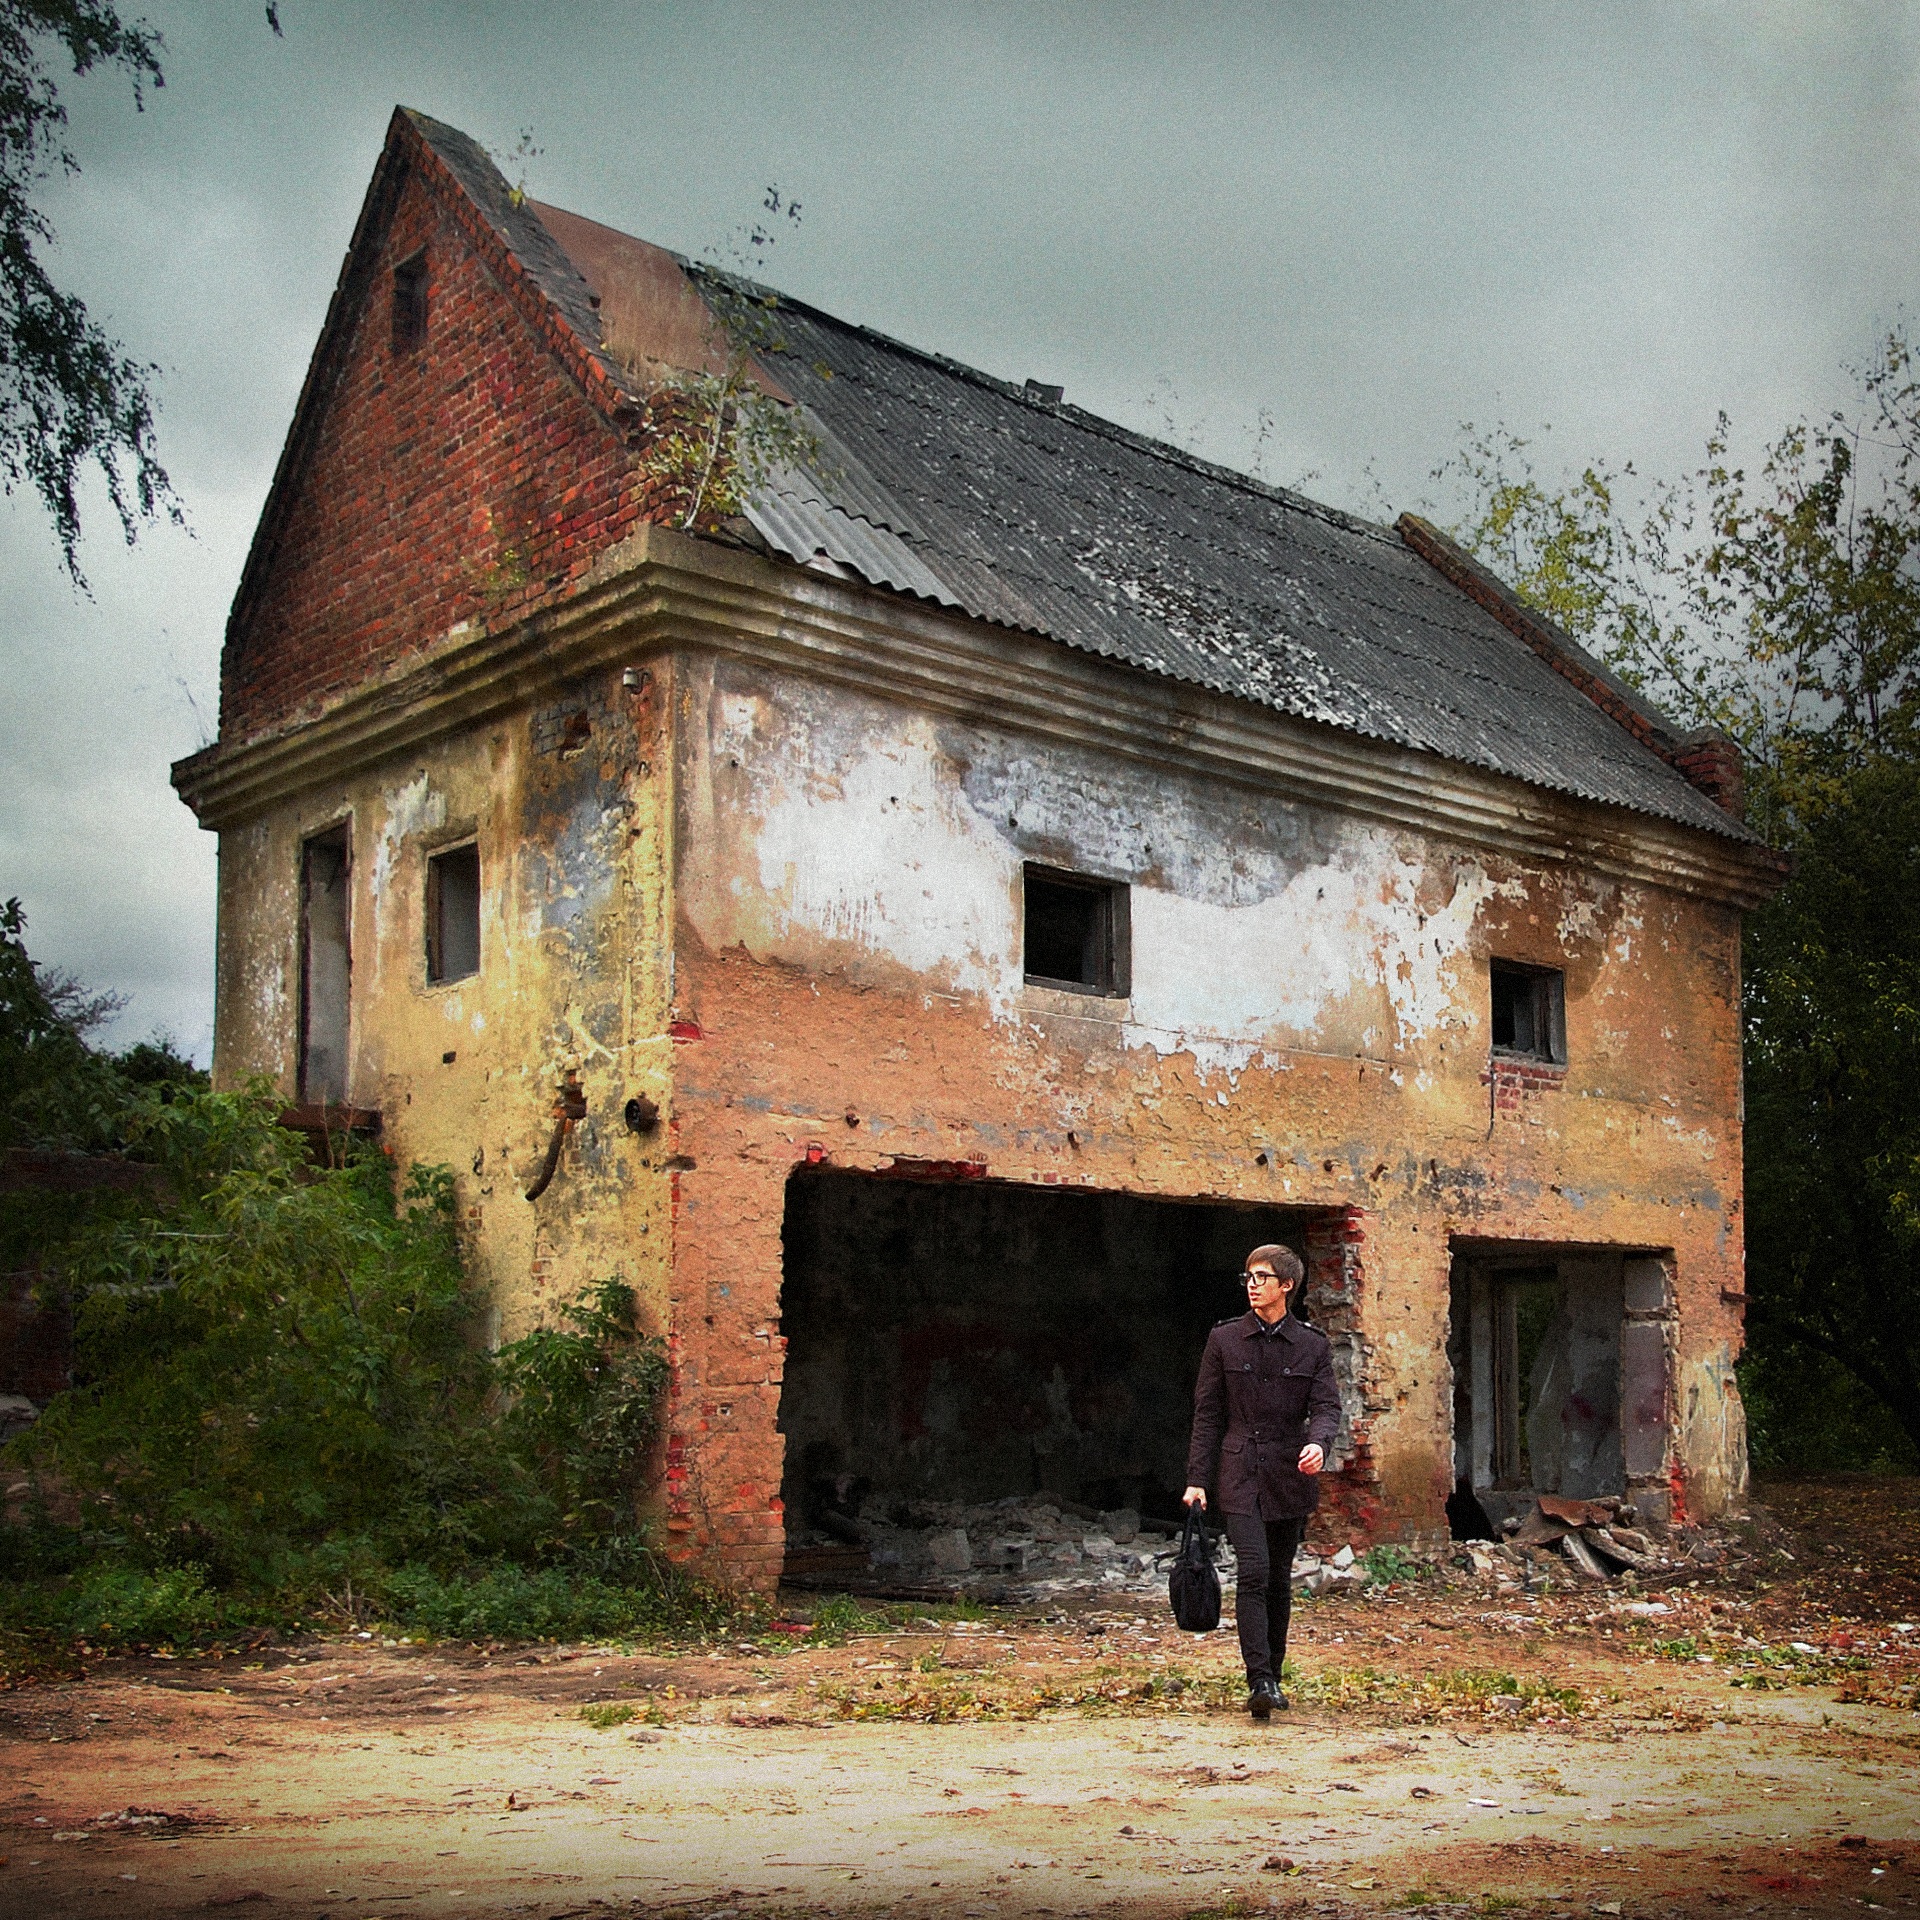
architecture, house, building, old, home, wall, guy, village, shack, crack, chapel, brick, slate, ruins, history, destruction, rural area, the ruins of the, ancient history